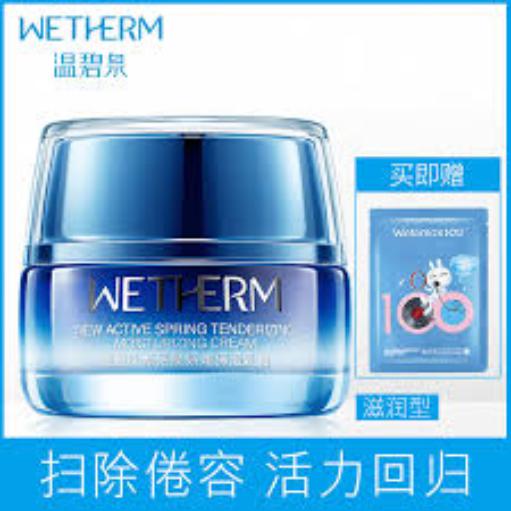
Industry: Necessities